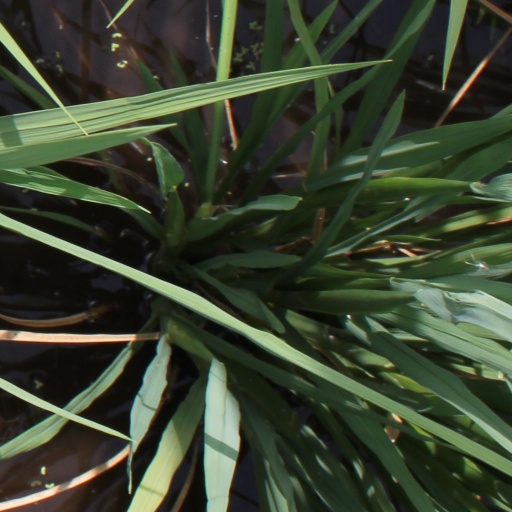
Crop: rice